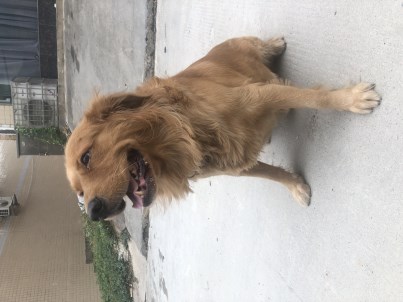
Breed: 5355-n000126-golden_retriever